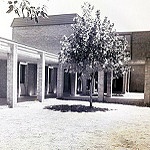
Label: buildings